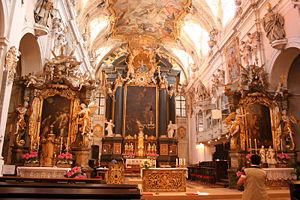
L’abbaye Saint-Emmeran, aujourd’hui divisée entre le château de Thurn und Taxis et la basilique Saint-Emmeran, était une abbaye bénédictine fondée vers 739 à Ratisbonne, sur la tombe de l’évêque missionnaire franc Emmeran de Ratisbonne.